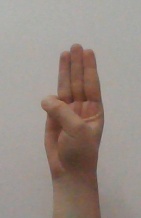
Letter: thaa